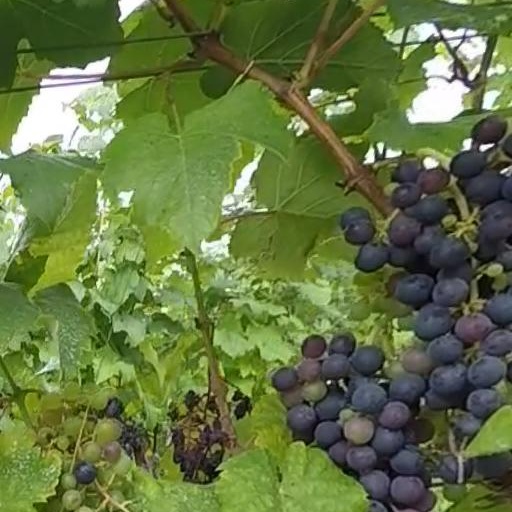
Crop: grape